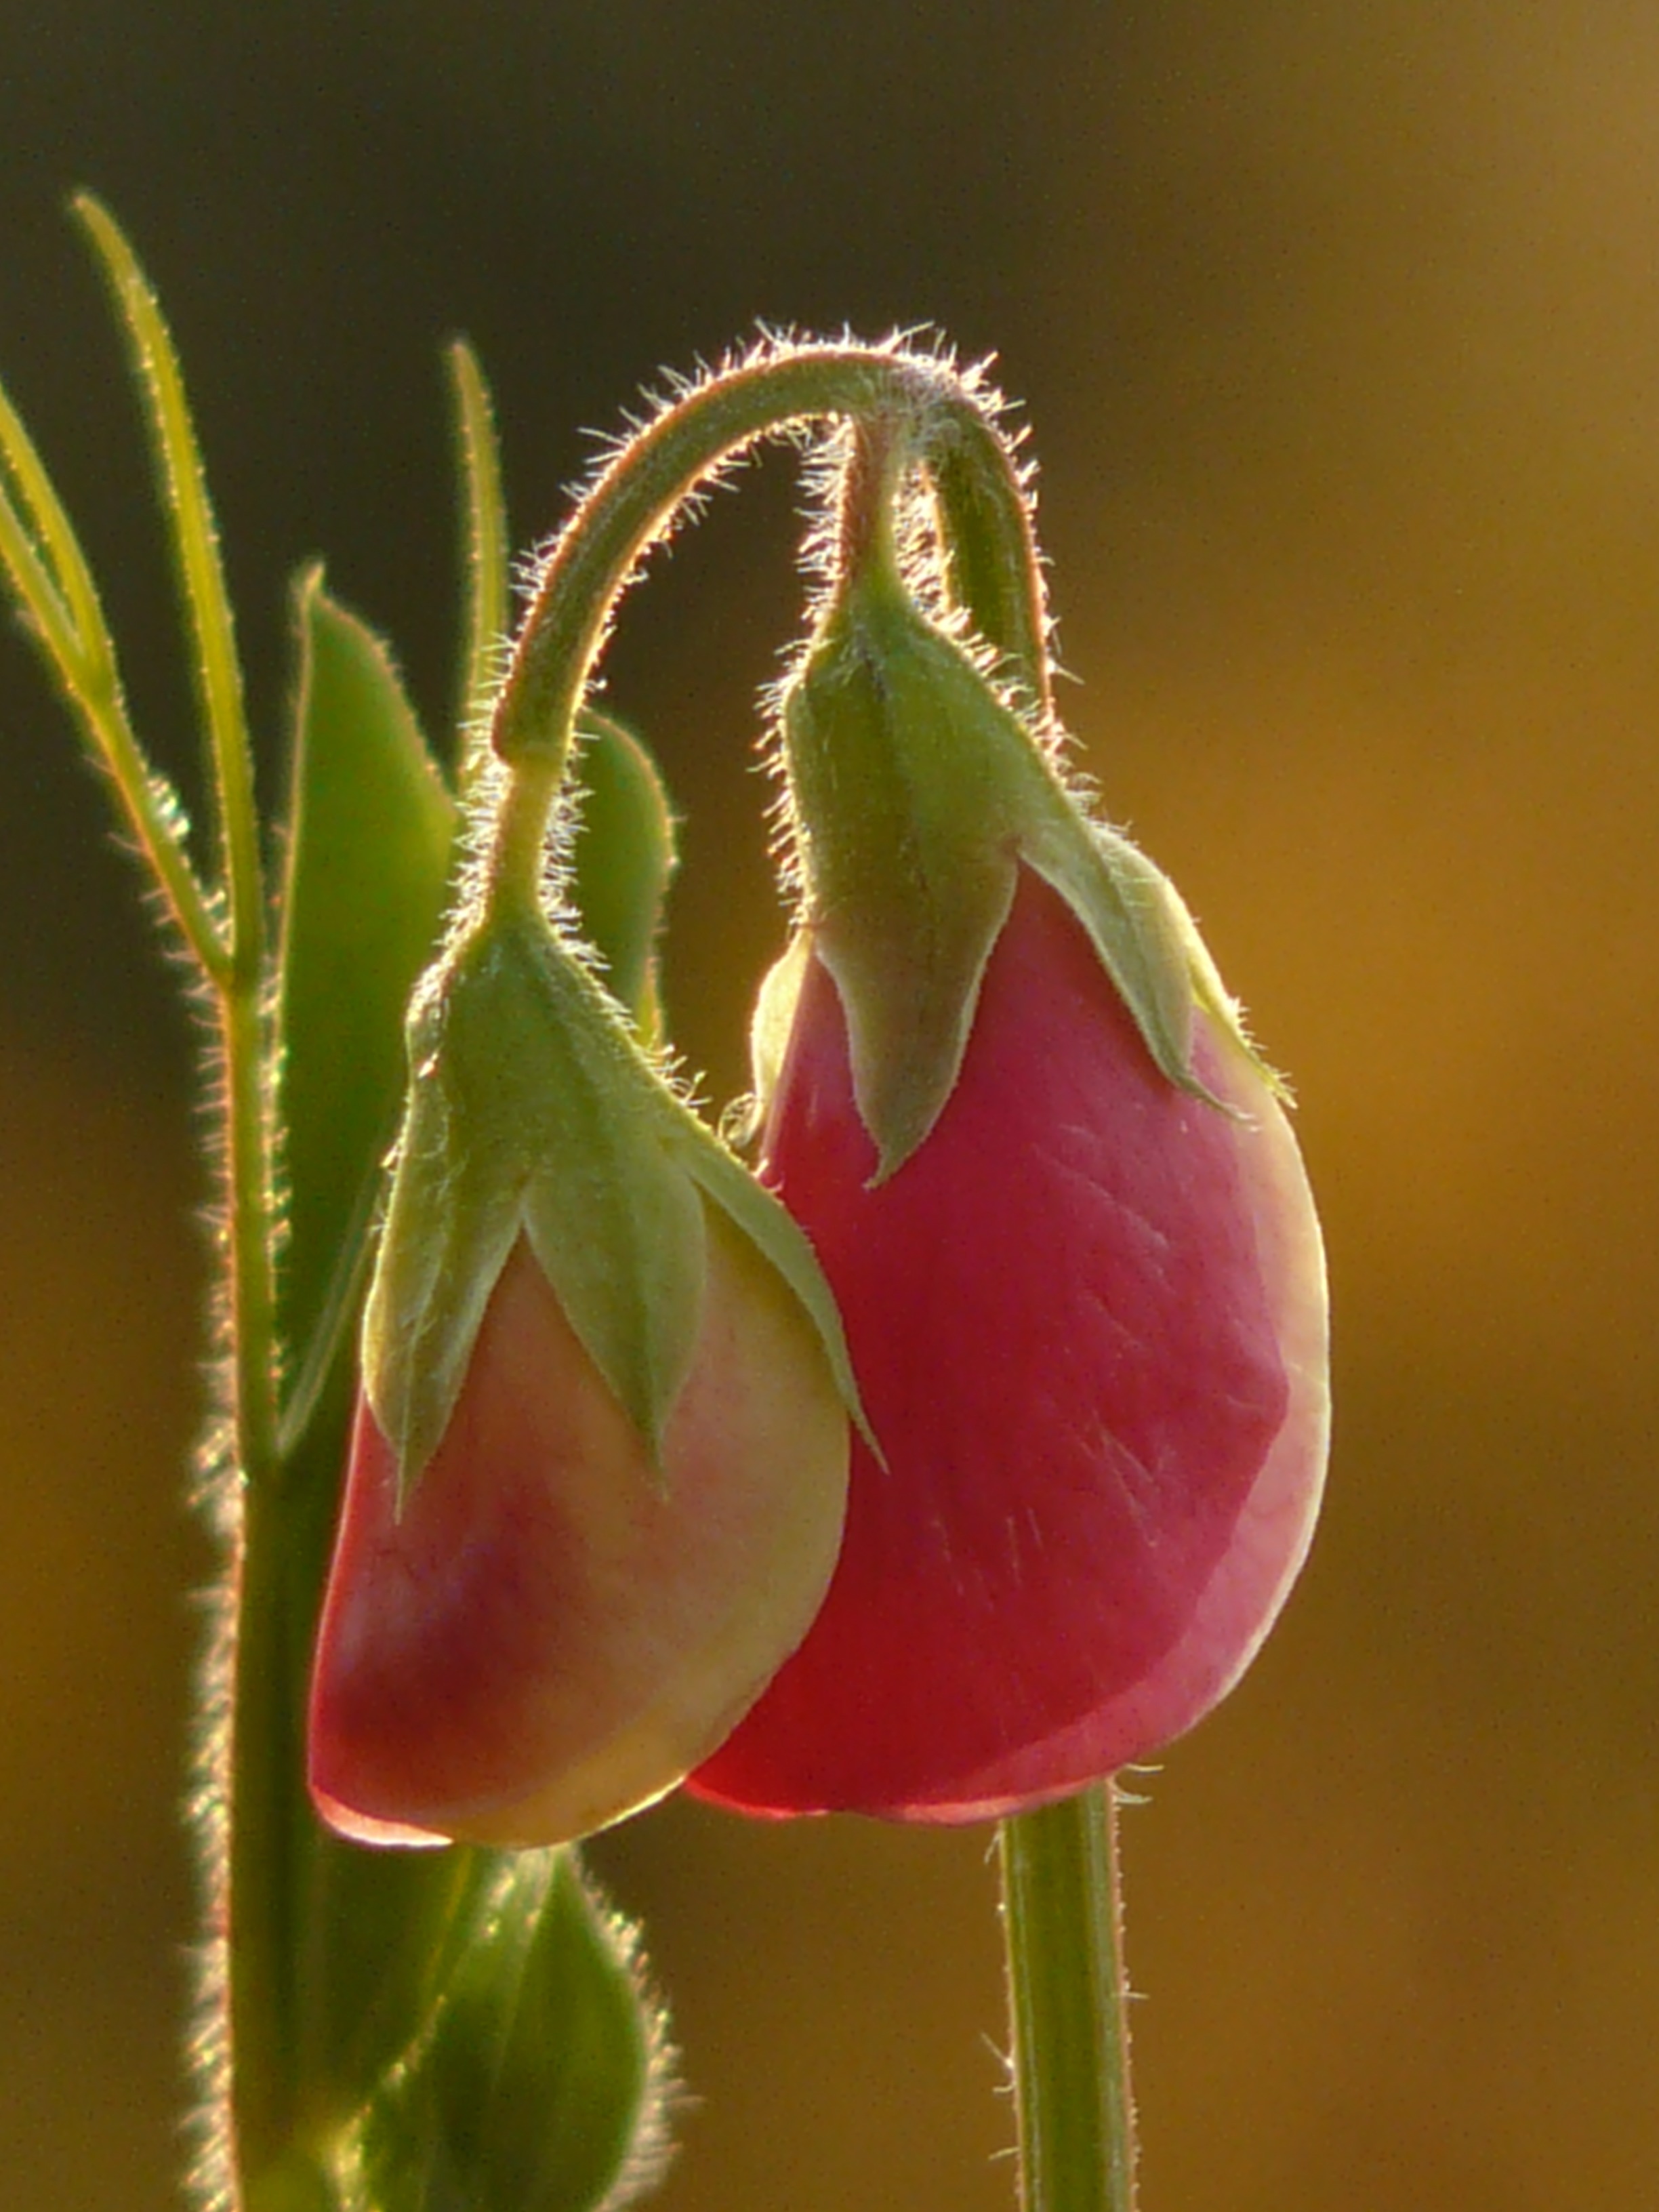
blossom, plant, photography, flower, petal, bloom, red, botany, flora, close up, vicia, bud, flower garden, back light, macro photography, legume, flowering plant, fabaceae, vetch, faboideae, plant stem, land plant